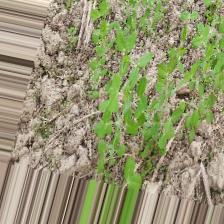
Label: Normal